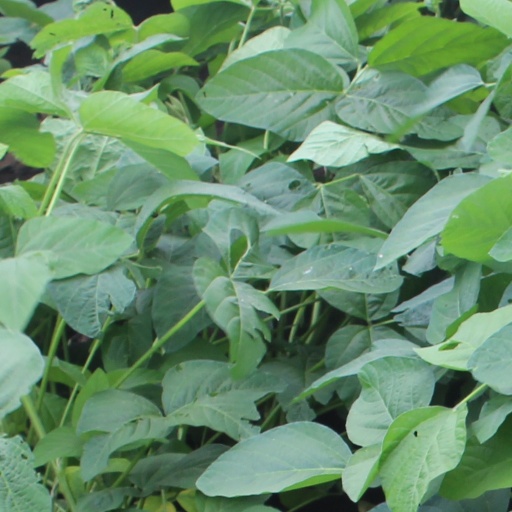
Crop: soybean